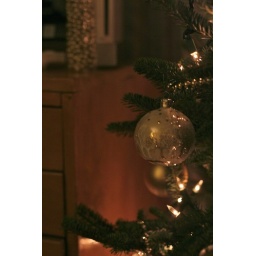
trees in gold and white